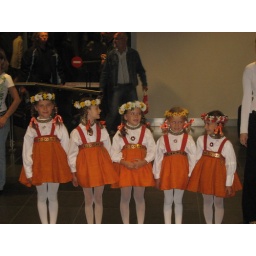
The cute little girls in orange dresses greeted us as we arrived at the Airport in Riga.